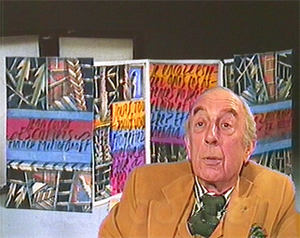
Portrait de Jean Cortot
Jean Cortot, né à Alexandrie le 14 février 1925 et mort le 28 décembre 2018 à Paris, est un artiste peintre et illustrateur français.